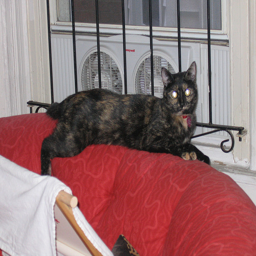
A tortoise shell cat is lounging near the window.
A black cat is laying on the back of a couch.
The cat is laying down on the back of the chair.
A black cat laying on top of a red couch
a black cat sitting on the back of a red couch